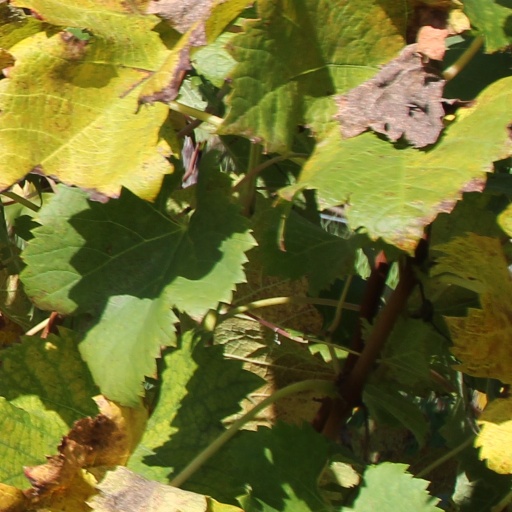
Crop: grape